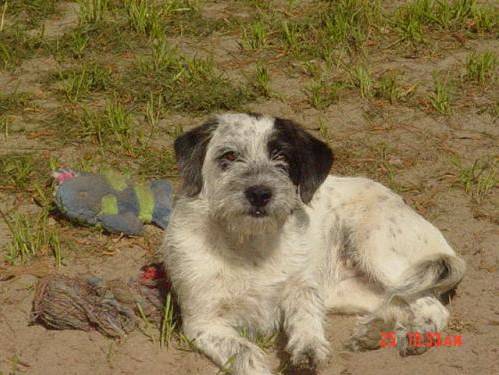
Label: dog